Serhii Kulchytskyi

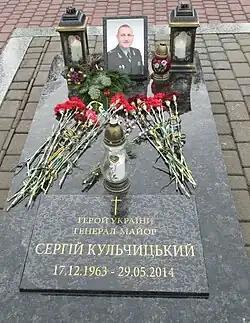
Serhiy Kulchytskyi's tombstone on the field of honorary burials at the Lychakiv Cemetery in Lviv

Kulchytskyi was travelling with soldiers to the Mount Karachun base near Sloviansk when their MI-8 helicopter was shot down by pro-Russian separatists armed with anti-aircraft weapons. The Major-General, six other National Guardsmen, and six special forces of the Interior Ministry were all killed. At the time, he was the highest-ranking officer to be killed in action.